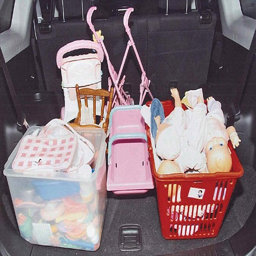
detectives found traces of blood in the boot of car when they did a sweep at the family home